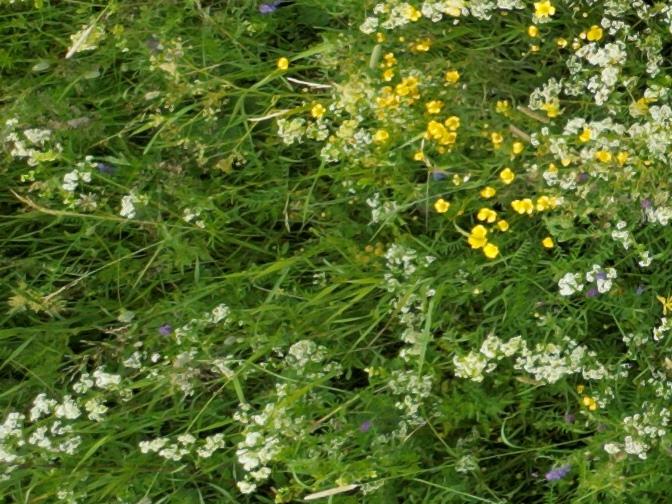
Flowers visible:  daisy flowers, yarrow flowers, yarrow flowers, yarrow flowers,  daisy flowers,  daisy flowers, yarrow flowers, yarrow flowers, yarrow flowers, yarrow flowers, yarrow flowers